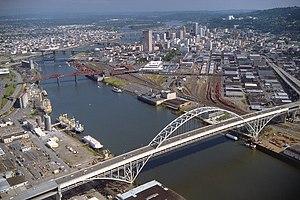
La Willamette est une rivière de l'Oregon qui prend sa source dans le centre de l'État, et coule vers le nord jusqu'à son confluent avec le fleuve Columbia près de la ville de Portland. Elle forme une vallée, la vallée de la Willamette, entre la chaîne côtière de l'Oregon et la chaîne des Cascades où se concentre la majorité de la population de l'Oregon. Depuis le début de la colonisation de l'Oregon la rivière a toujours servi de voie de communication majeure pour transporter les produits miniers et agricoles du centre de l'État vers Portland et l'Océan Pacifique.
Le pont Fremont est un pont en acier situé sur la rivière Willamette à Portland. Il a une longueur totale de 656 m et a été mis en service en 1973.
Paranoid Park est un film dramatique franco-américain écrit et réalisé par Gus Van Sant. Le film est tiré d'un roman du même nom écrit par Blake Nelson et qui se déroule à Portland en Oregon. Gabe Nevins y interprète un adolescent skateboarder qui tue accidentellement un agent de sécurité.